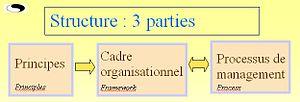
Structure de la norme ISO 31000 en management des risques
ISO 31000 désigne une famille de normes de gestion des risques codifiés par l'Organisation internationale de normalisation. Le but de la norme ISO 31000 est de fournir des principes et des lignes directrices du management des risques ainsi que les processus de mise en œuvre au niveau stratégique et opérationnel. Elle ne vise pas à promouvoir l'uniformisation du management du risque au sein des organismes, mais plutôt à harmoniser la myriade d’approches, de standards et de méthodologies existantes en matière de management des risques.